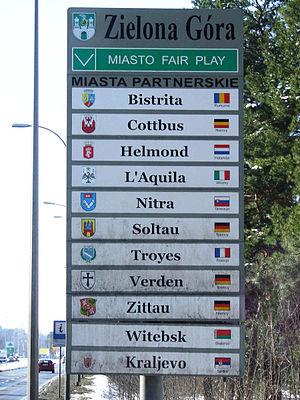
Zielona Góra [ʑeˈlɔna ˈɡura] est une ville de Pologne dans la voïvodie de Lubusz dont elle est le siège de la diétine régionale.